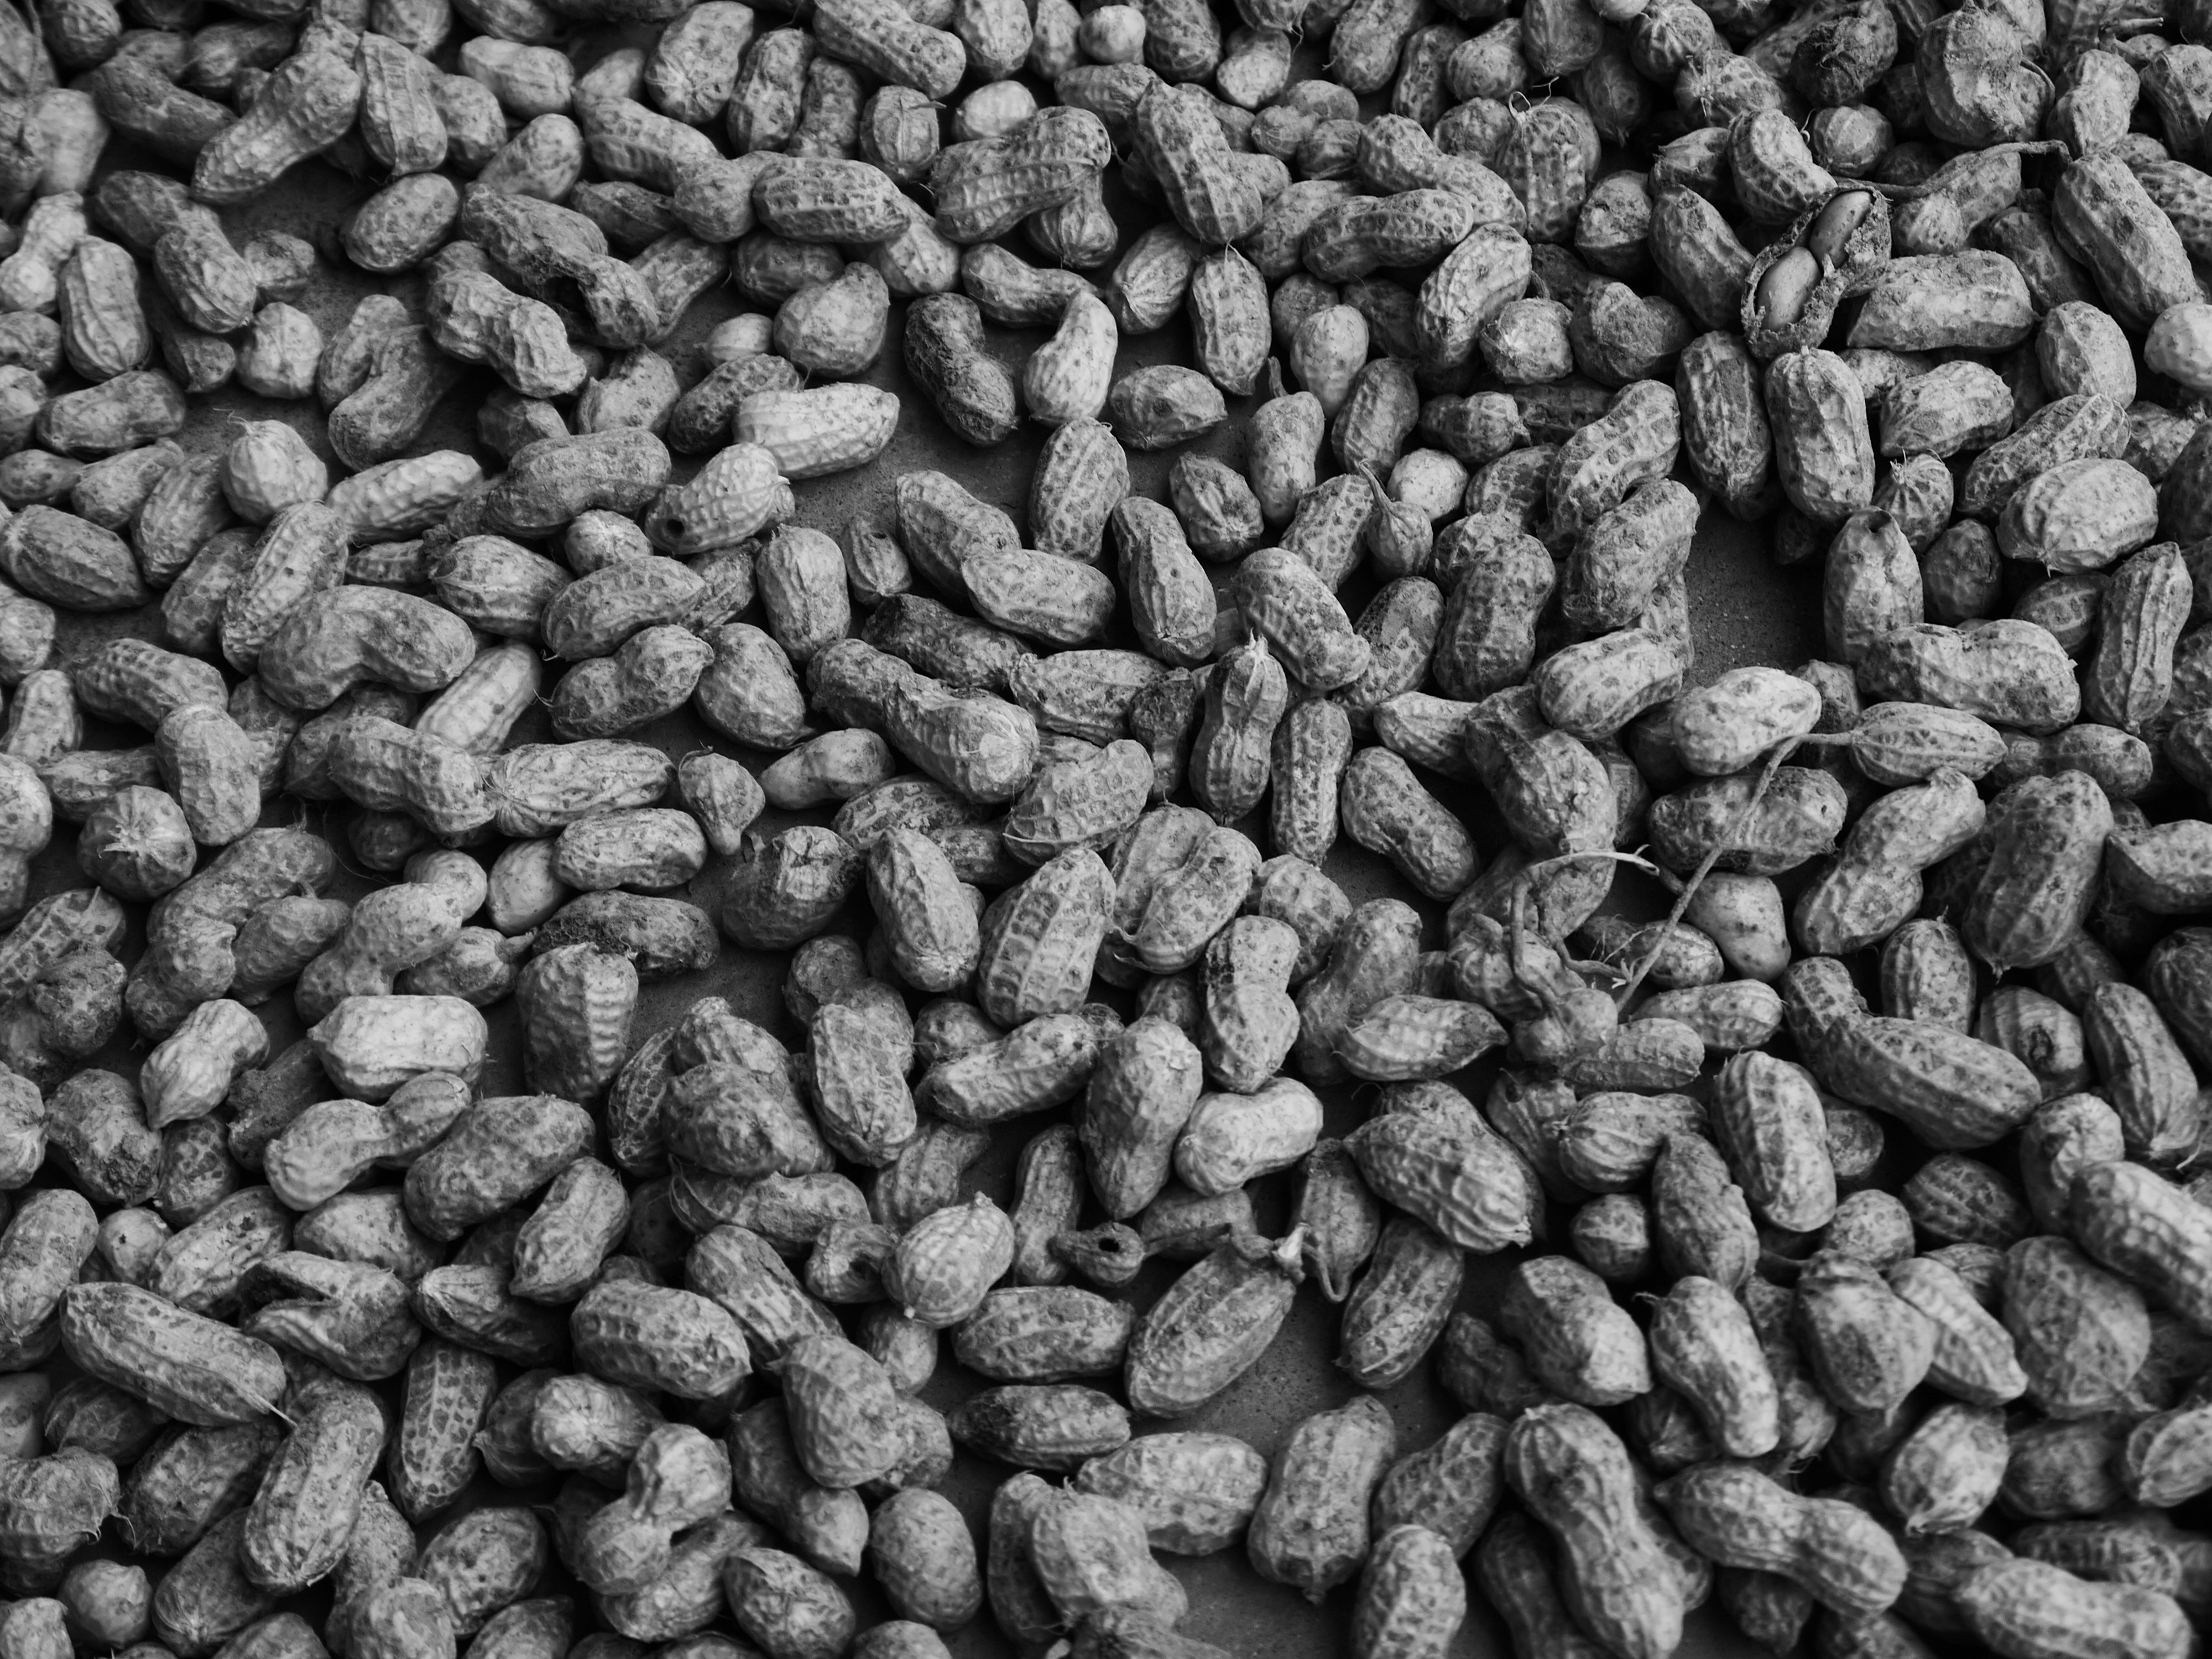
rock, black and white, food, harvest, produce, crop, pebble, soil, monochrome, material, gravel, peanut, flooring, monochrome photography, sunflower seed